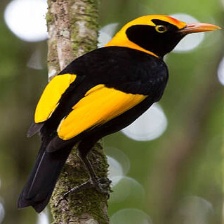
Species: REGENT BOWERBIRD
Scientific name: SERICULUS CHRYSOCEPHALUS